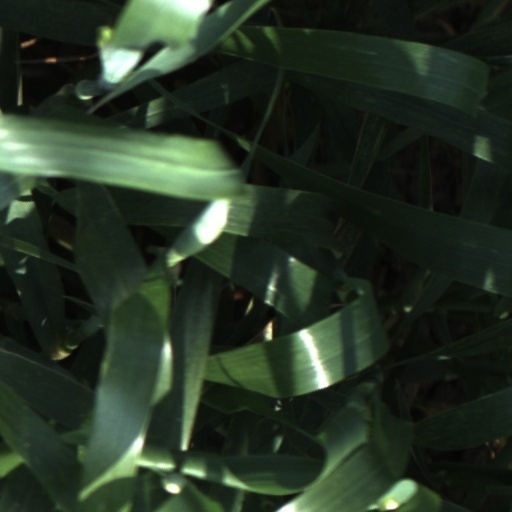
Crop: wheat